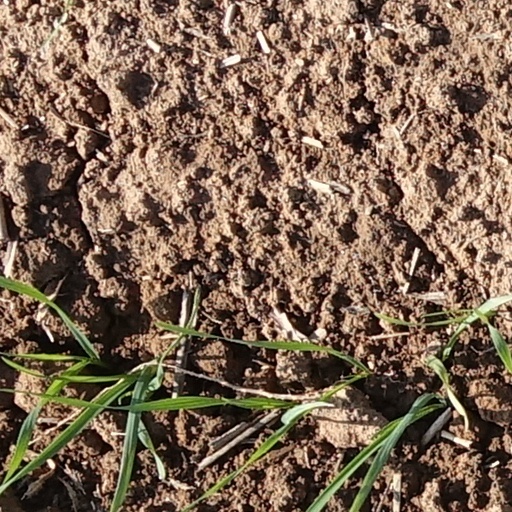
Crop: wheat